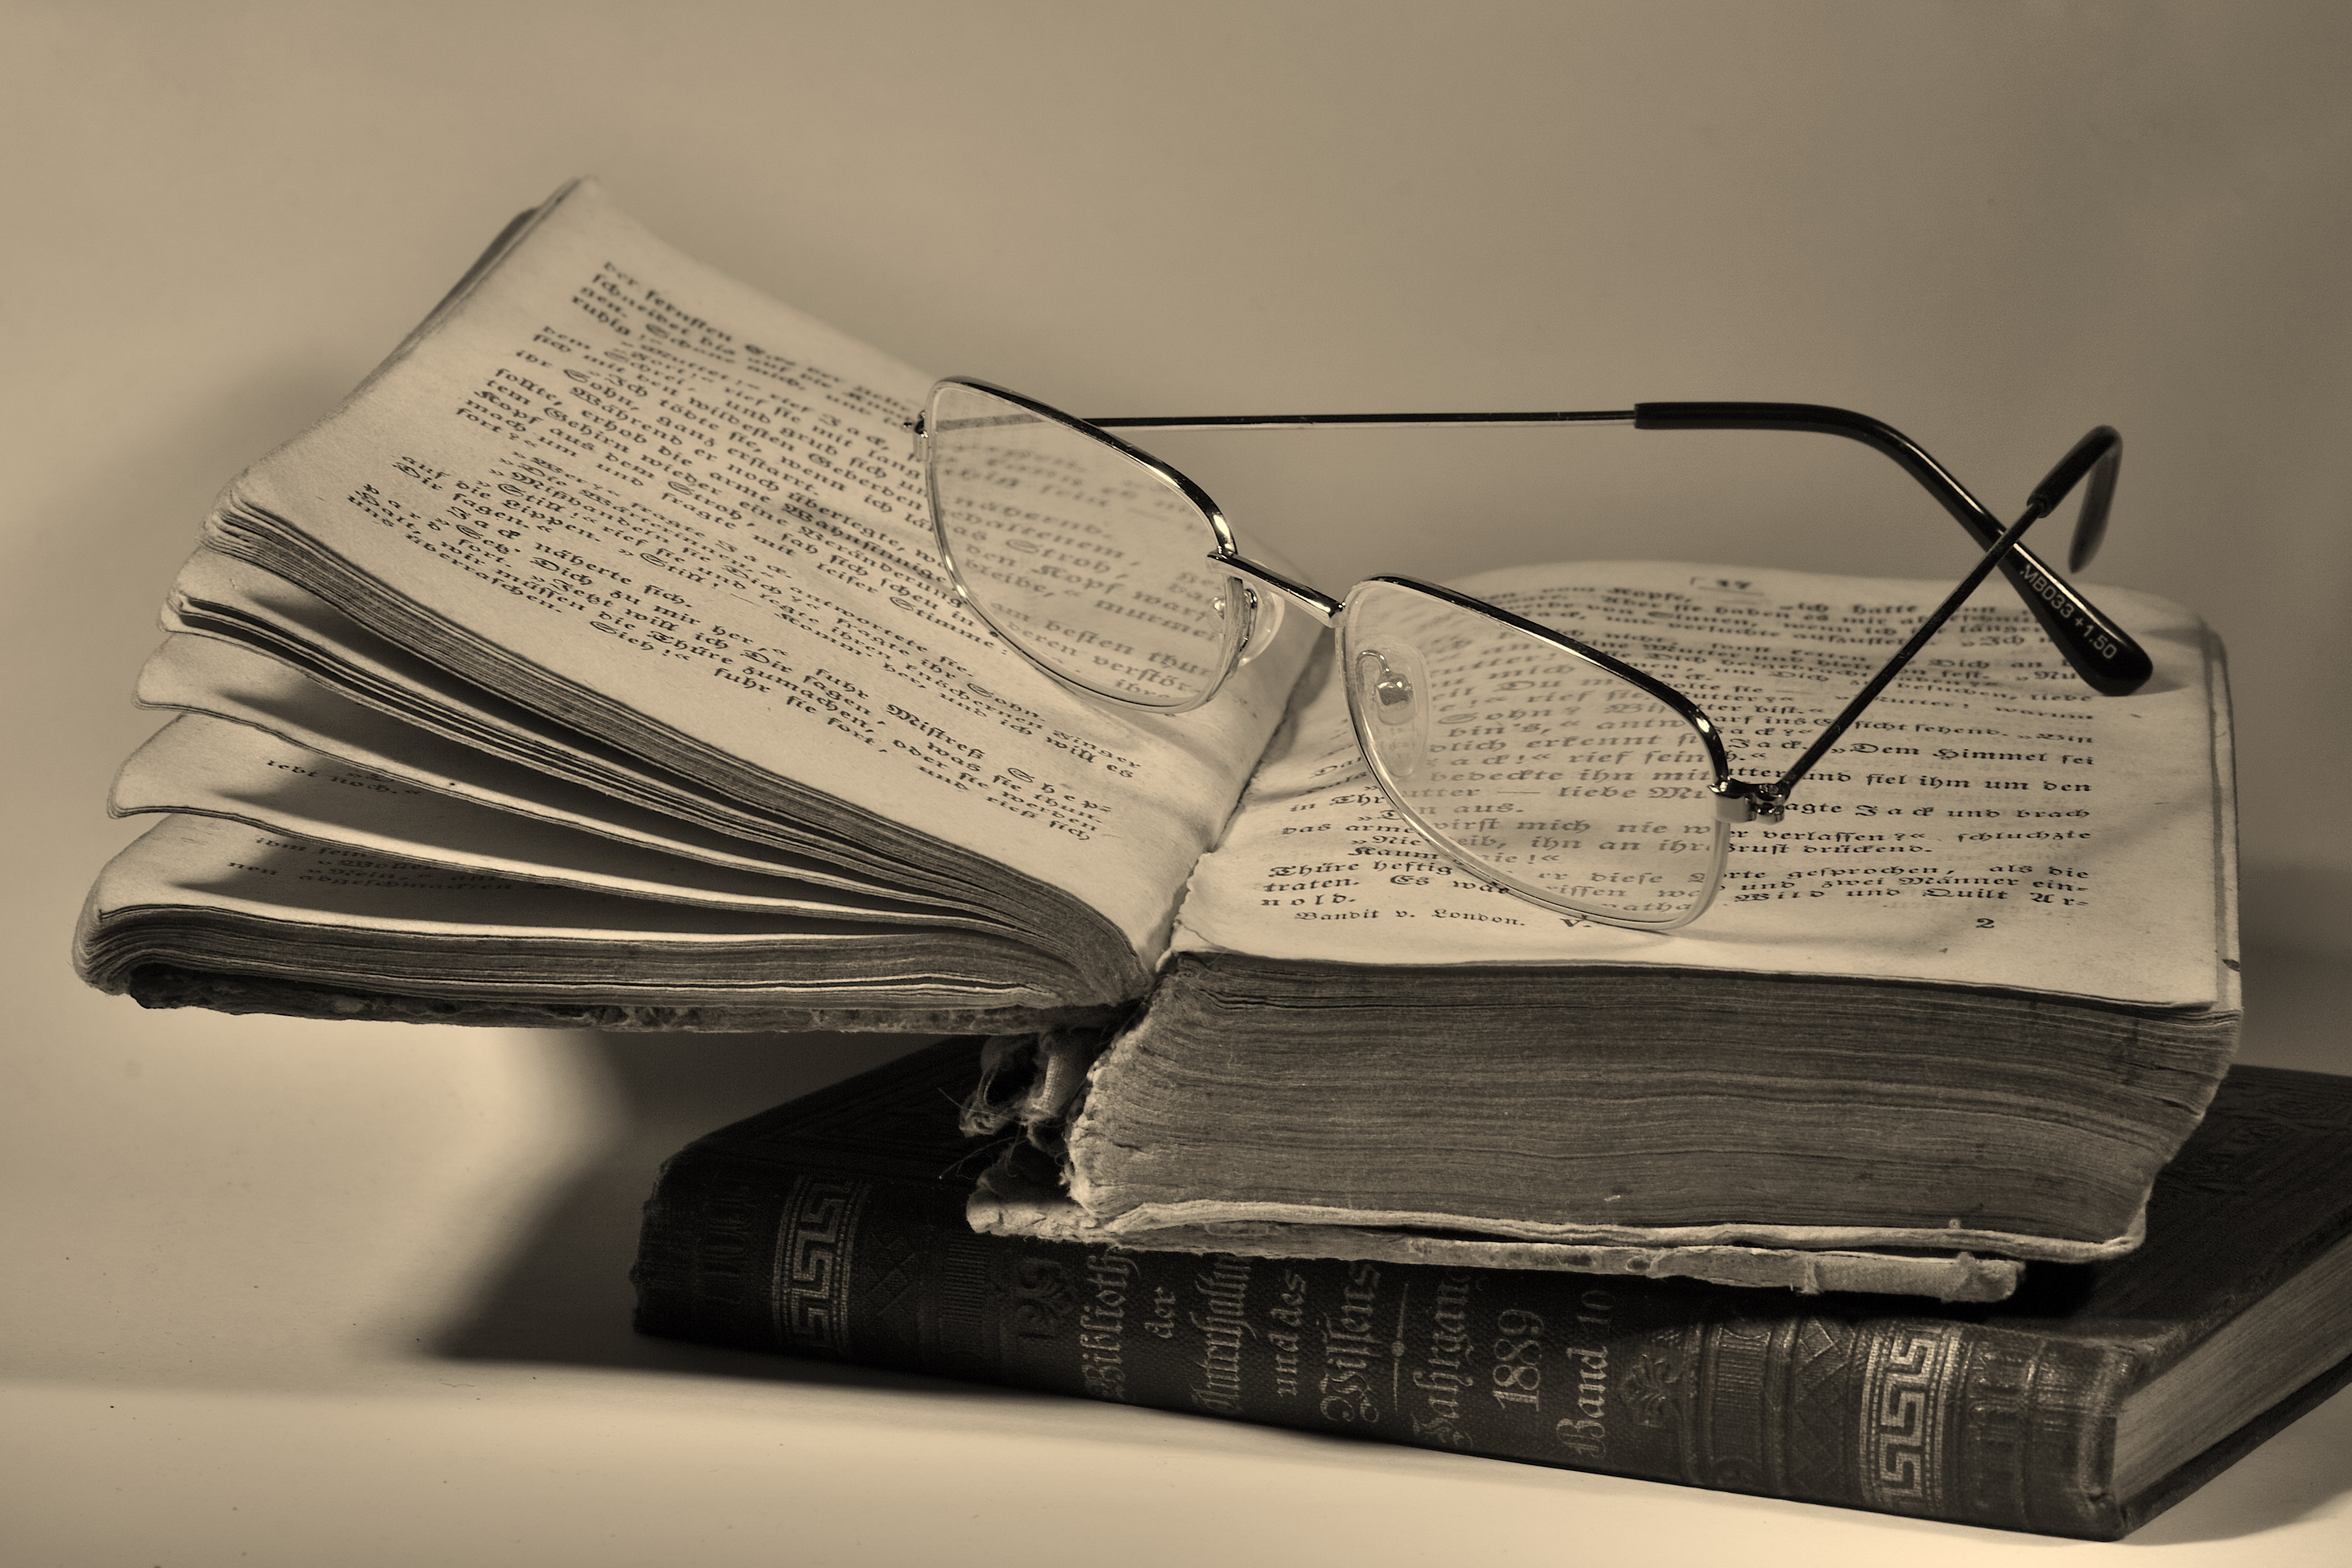
medical, doctor, hospital, health, patient, illness, technology, diagnostic, disease, gloves, medicine, healthcare, surgeon, healthy, female, examination, clinic, reading, education, child, student, girl, cute, young, kid, people, boy, school, portrait, learning, white, happy, knowledge, literature, person, schoolgirl, leisure, sitting, smile, male, beginner, smart, homework, reader, summer, read, manuscript, collection, art, texture, text, black and white, book, still life, still life photography, glasses, monochrome photography, paper, photography, monochrome, stock photography, drawing, style, publication